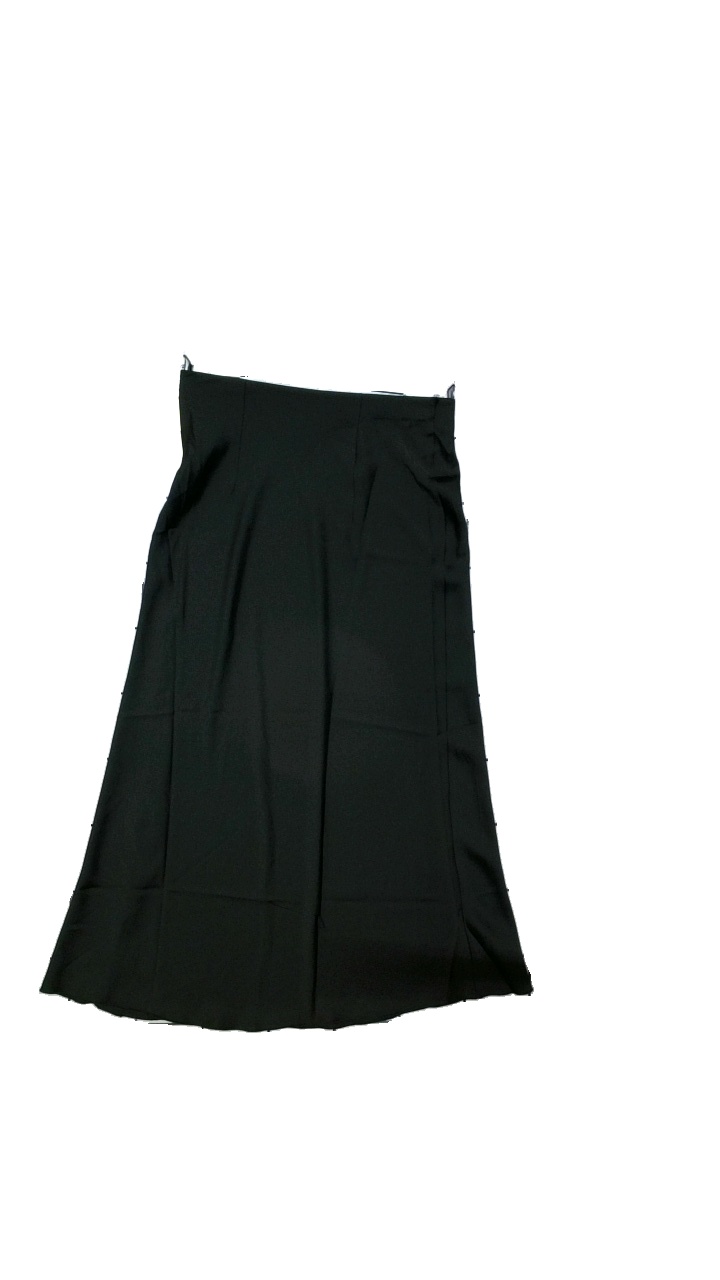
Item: Skirt (Ladies)
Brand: Lindex
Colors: Black
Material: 100% polyester
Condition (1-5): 5
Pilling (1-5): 5
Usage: Reuse
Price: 50-100